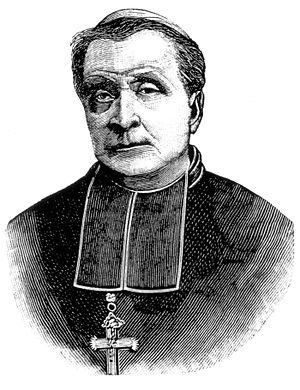
Portrait du cardinal Boyer archevêque de Bourges, vue du col &amp
Jean-Pierre Boyer, né le 27 juillet 1829 à Paray-le-Monial et mort le 16 décembre 1896 à Bourges, est un cardinal français de la fin du XIXᵉ siècle, évêque de Clermont puis archevêque de Bourges de 1893 à sa mort.